SS Hilda

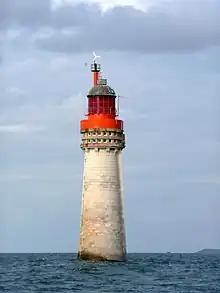
Grand Jardin Lighthouse

Several times the visibility improved briefly but then deteriorated. "Hilda" was forced to abandon each attempt to reach port. Around 23:00, the visibility improved again and another attempt to enter the harbour was made. A few minutes later, "Hilda" struck the Pierre de Portes rocks, which lie to the west of the entrance channel to St Malo harbour. Distress rockets were fired and the passengers donned their lifejackets. Attempts were made to launch the lifeboats, but five of them either could not be launched or were dashed to pieces on the rocks. The sixth washed up at Saint-Cast-le-Guildo, some west of St Malo. The tide was ebbing, and "Hilda" broke in two some 15 minutes after running aground. About 20 or 30 people on the stern part of the wreck managed to climb the rigging to await rescue. By 09:00 on 19 November, when they were discovered by SS "Ada", only six remained. A total of 125 people had died. Amongst the dead were 70 Breton "Onion Johnnies" returning from selling produce in Britain.